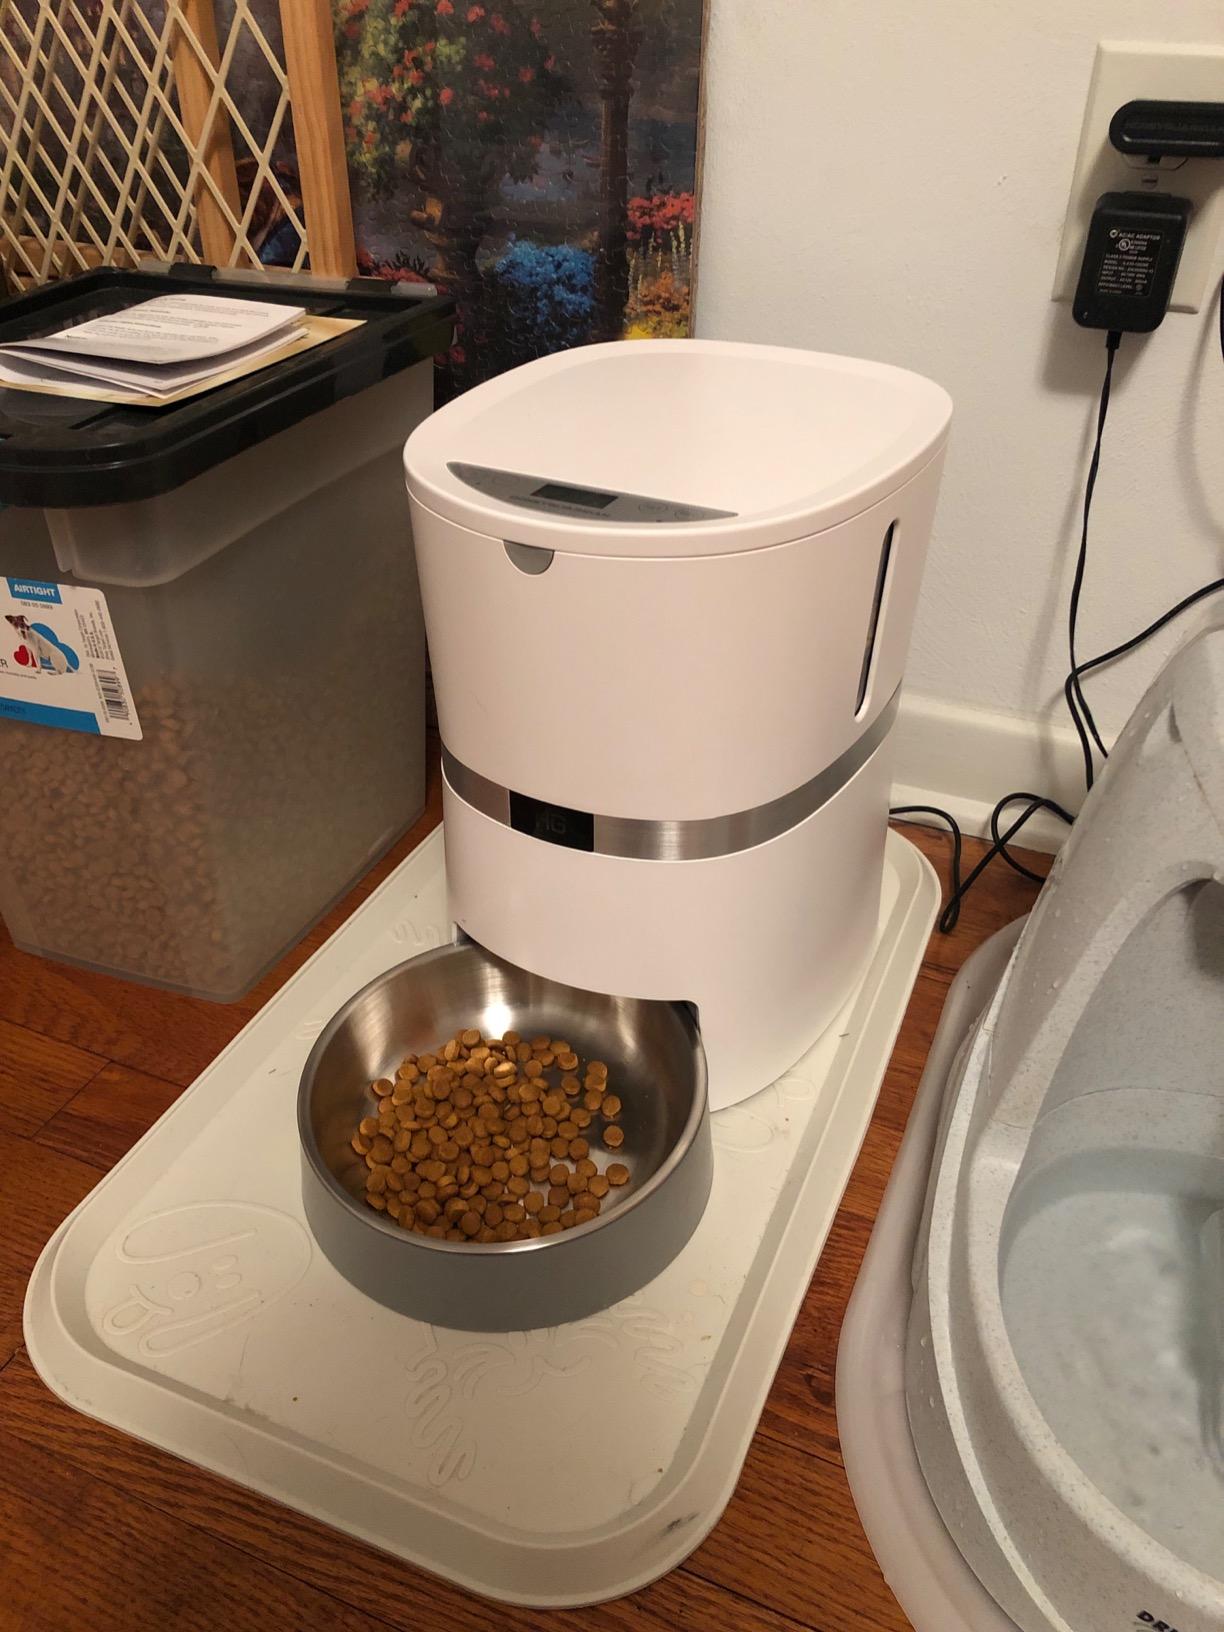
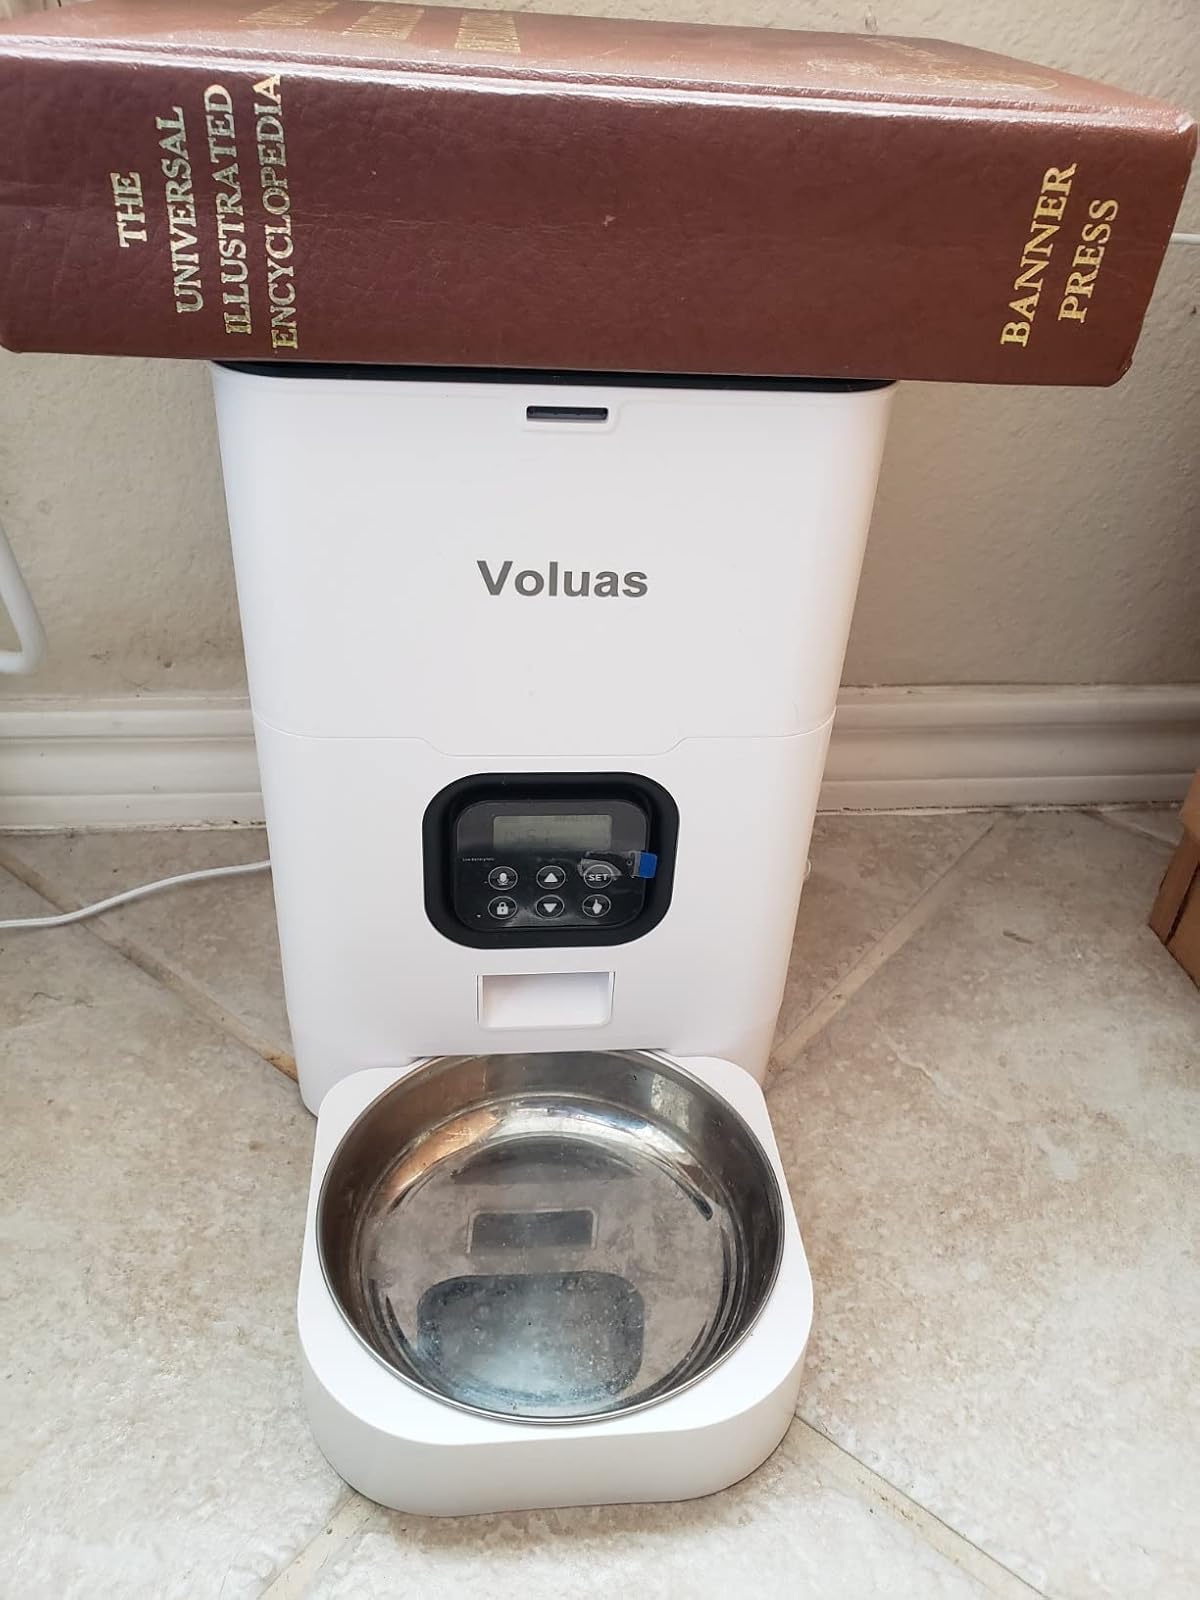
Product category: items_feeder
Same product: no